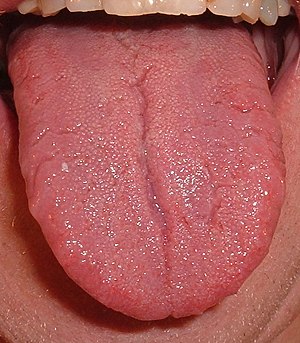
Tunge
En rask tunge hos et voksent menneske.
Tungen er en slimhindebeklædt muskel, som kun hvirveldyr har. Den er meget bevægelig og bruges ud over at smage med også til at dirigere maden rundt i munden med.